Gaulish

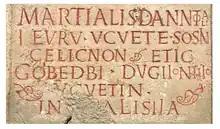
The "Martialis Dannotali" inscription

The lead inscription from Rezé (dated to the 2nd century, at the mouth of the Loire, northwest of La Graufesenque) is evidently an account or a calculation and contains quite different ordinals: